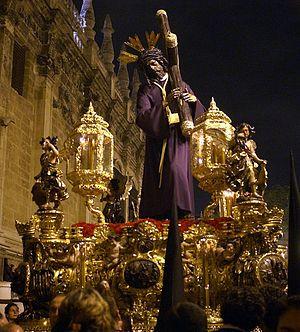
Séville est une ville du Sud de l’Espagne, capitale de la province de Séville et de la communauté autonome d’Andalousie.